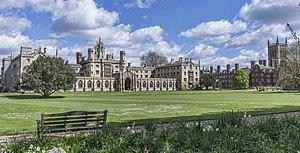
Cambridge - St John College - New Court
Ramanujan est un film biographique de 2014 retraçant la vie du mathématicien indien Srinivasa Ramanujan. Le film, écrit et réalisé par Gnana Rajasekaran et produit par la société de production indépendante Camphor Cinema, a été tourné simultanément en tamoul et en anglais. La distribution, composée d'acteurs indiens et britanniques, est menée par Abhinay Vaddi, petit-fils des acteurs Gemini Ganesan et Savitri qui fait avec ce film ses débuts dans le cinéma tamoul.
St John's College est l'un des 31 collèges de l'université de Cambridge au Royaume-Uni. Son nom officiel complet est The Master, Fellows and Scholars of the College of St John the Evangelist in the University of Cambridge. Parmi les anciens étudiants du collège, on trouve neuf lauréats du prix Nobel, six premiers ministres, trois archevêques, deux princes, et trois saintsc.
L'université de Cambridge est une université anglaise située à Cambridge en Angleterre. Fondée en 1209 et dotée du statut de charte royale par le roi Henri III d'Angleterre en 1231, Cambridge est la deuxième université du monde anglophone par l'ancienneté. L'université est née d'une association de chercheurs qui ont quitté l'université d'Oxford après un conflit avec les habitants de la ville. Les deux anciennes universités partagent de nombreuses caractéristiques communes et sont souvent appelées conjointement « Oxbridge ».